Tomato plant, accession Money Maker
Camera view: tilt-top (135 deg); turntable rotation: 270 degrees
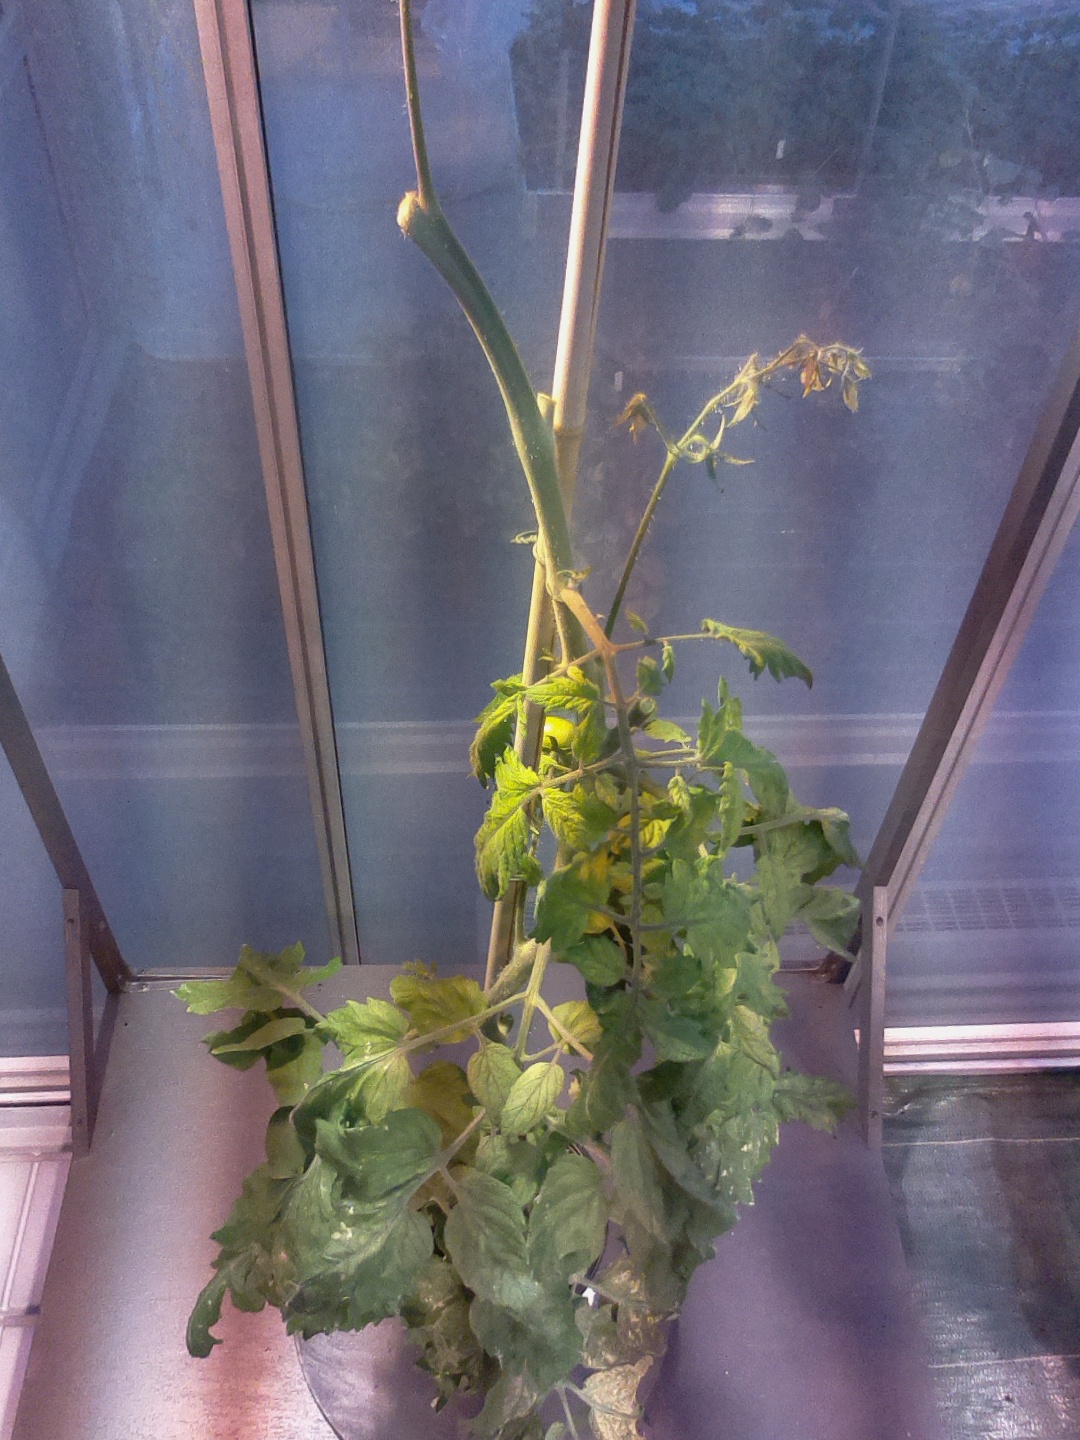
BBCH growth stage 73: 30%-40% of final fruit size